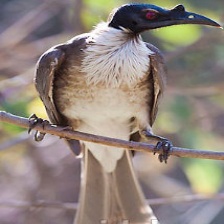
Species: NOISY FRIARBIRD
Scientific name: PHILEMON CORNICULATUS